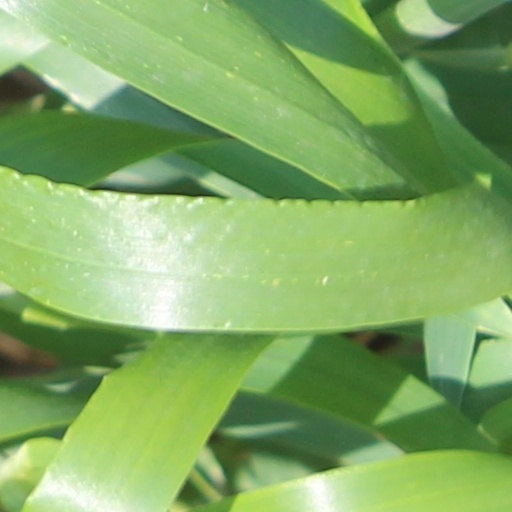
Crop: wheat